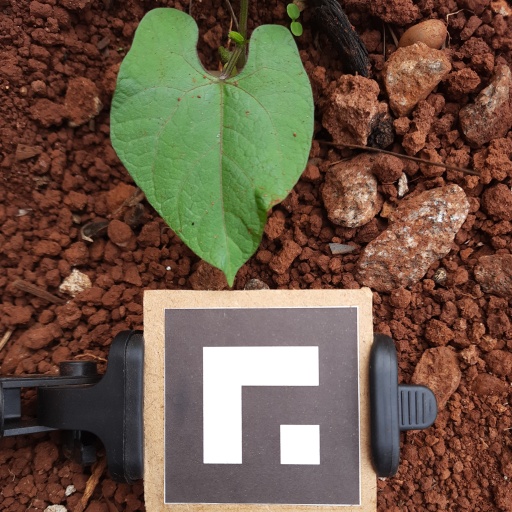
Observations: wavy surface, no eating holes, with soild dust, under cloudy sky